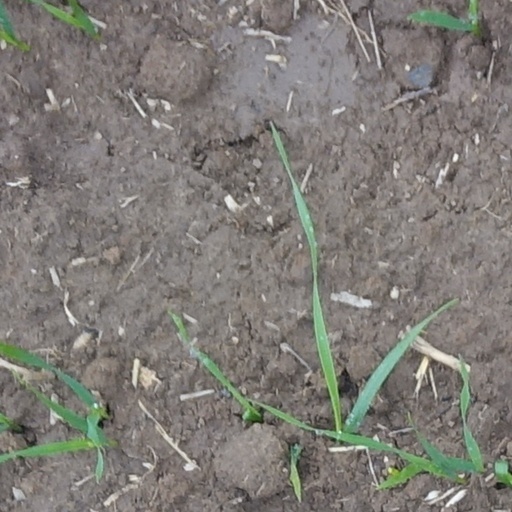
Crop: wheat